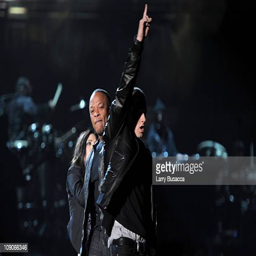
gangsta rap artist and music video performer perform onstage at awards held